Evelina Fahnehjelm

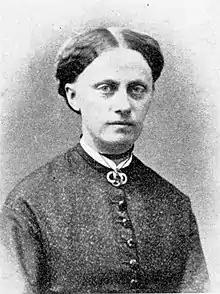
Evelina Fahnehjelm

Evelina Wilhelmina Fahnehjelm (25 April 1838 – 23 September 1898) was a Swedish educator. She served as the principal of the Wallinska skolan, one of the first schools in Sweden to offer academic secondary education to females, and was credited in introducing progressive reforms to the school education. She was awarded the Swedish royal medal Illis quorum, for her significant contributions in the field of female education.